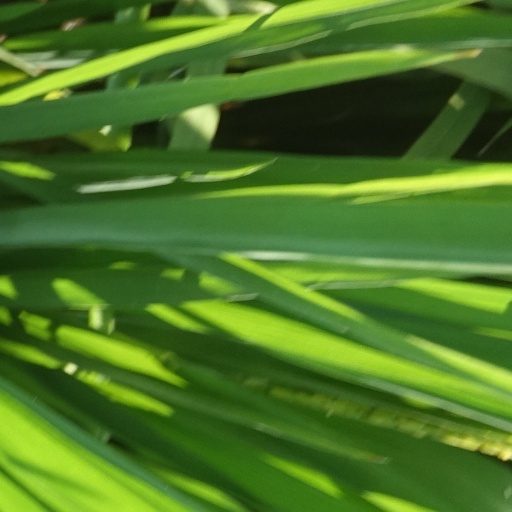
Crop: rice